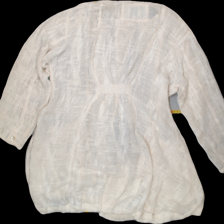
View: back
Type: Cardigan
Category: Ladies
Brand: Masai
Colors: White
Material: 100%cotton
Pattern: Plain
Cut: Regular
Size: M
Season: All
Trend: No trend
Stains: No
Price range: 50-100
Recommended usage: Reuse